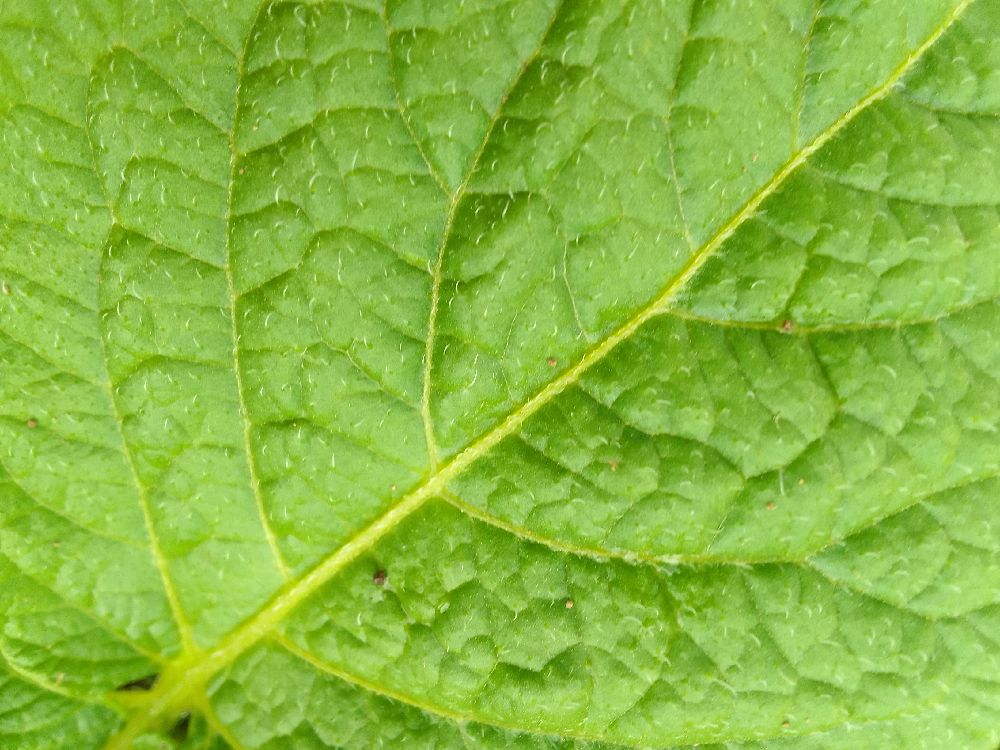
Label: Healthy